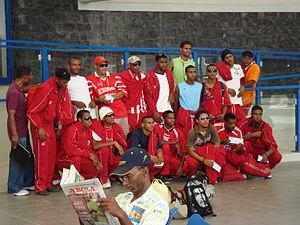
Le Futebol Clube de Ultramarina est un club capverdien de football basé à Ribeira Brava, sur l'île de São Nicolau. Avec onze titres de champion de São Nicolau, c'est le club le plus performant de l'île.